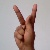
The image shows a hand gesture representing the letter 'K' in Indian Sign Language.